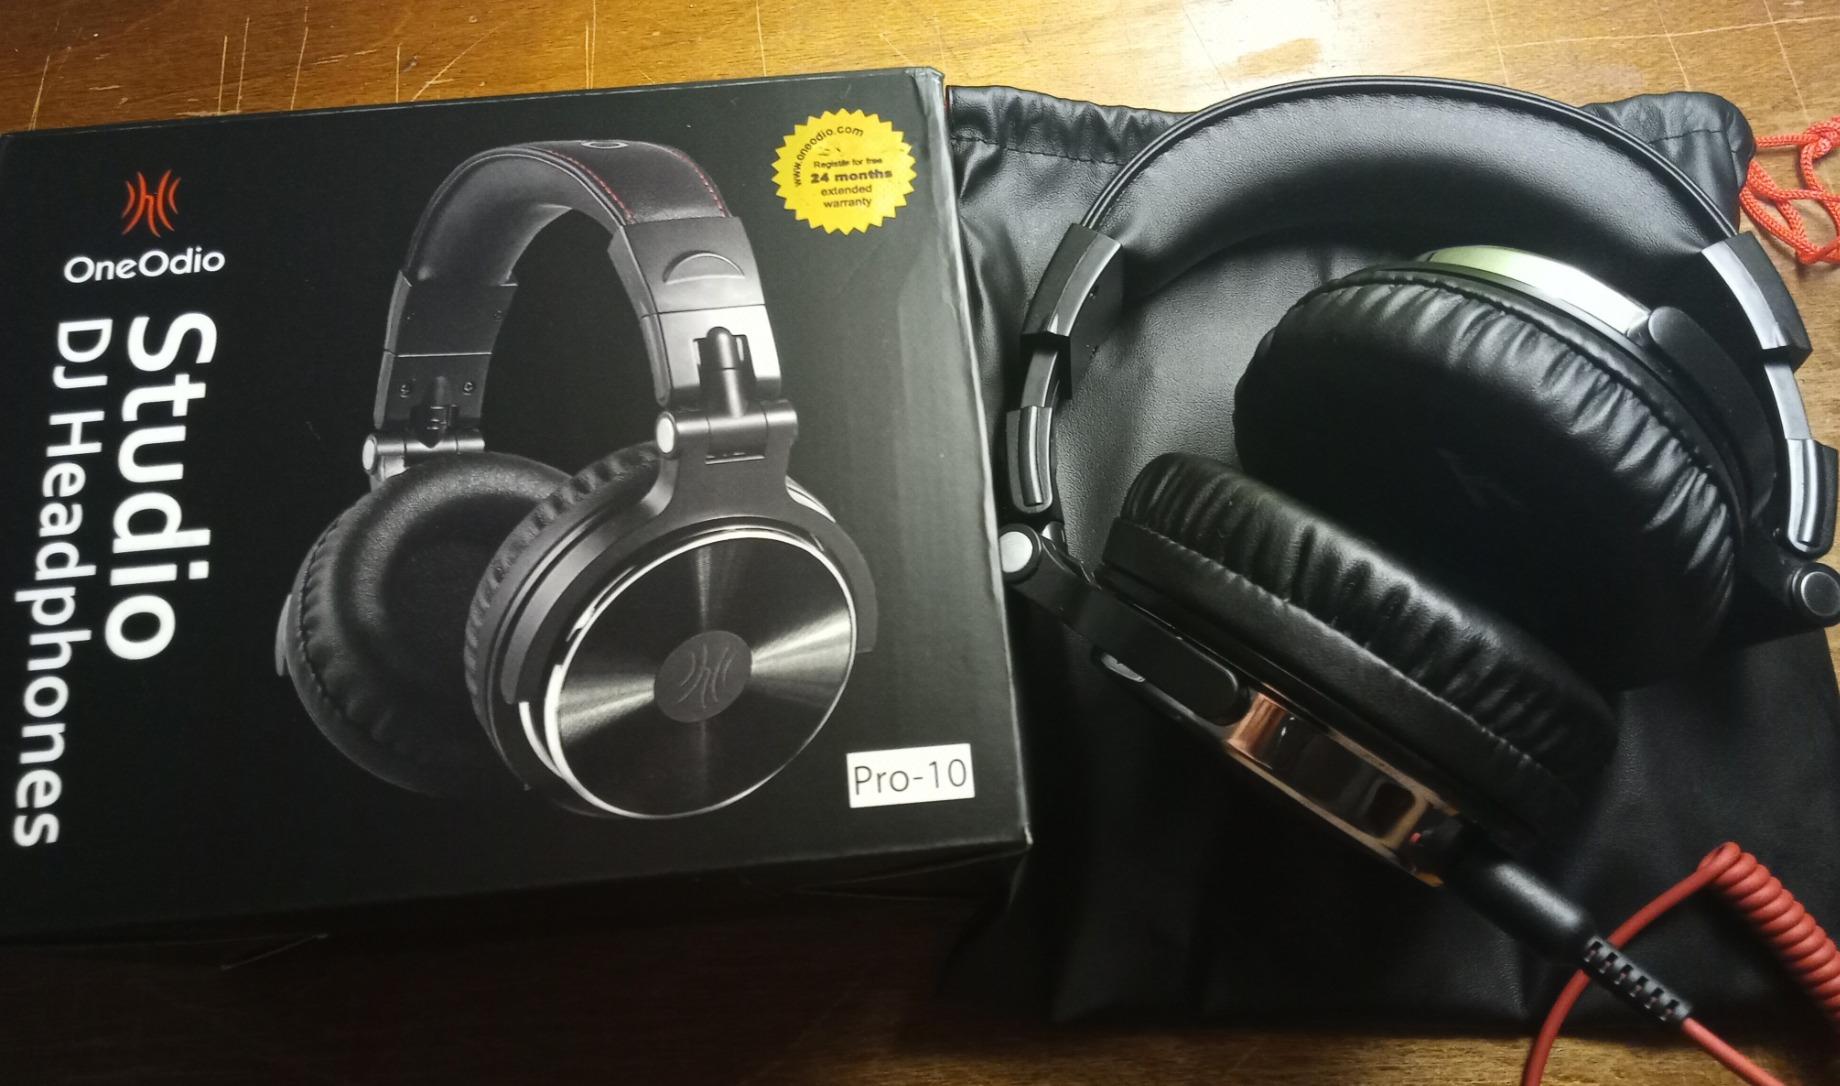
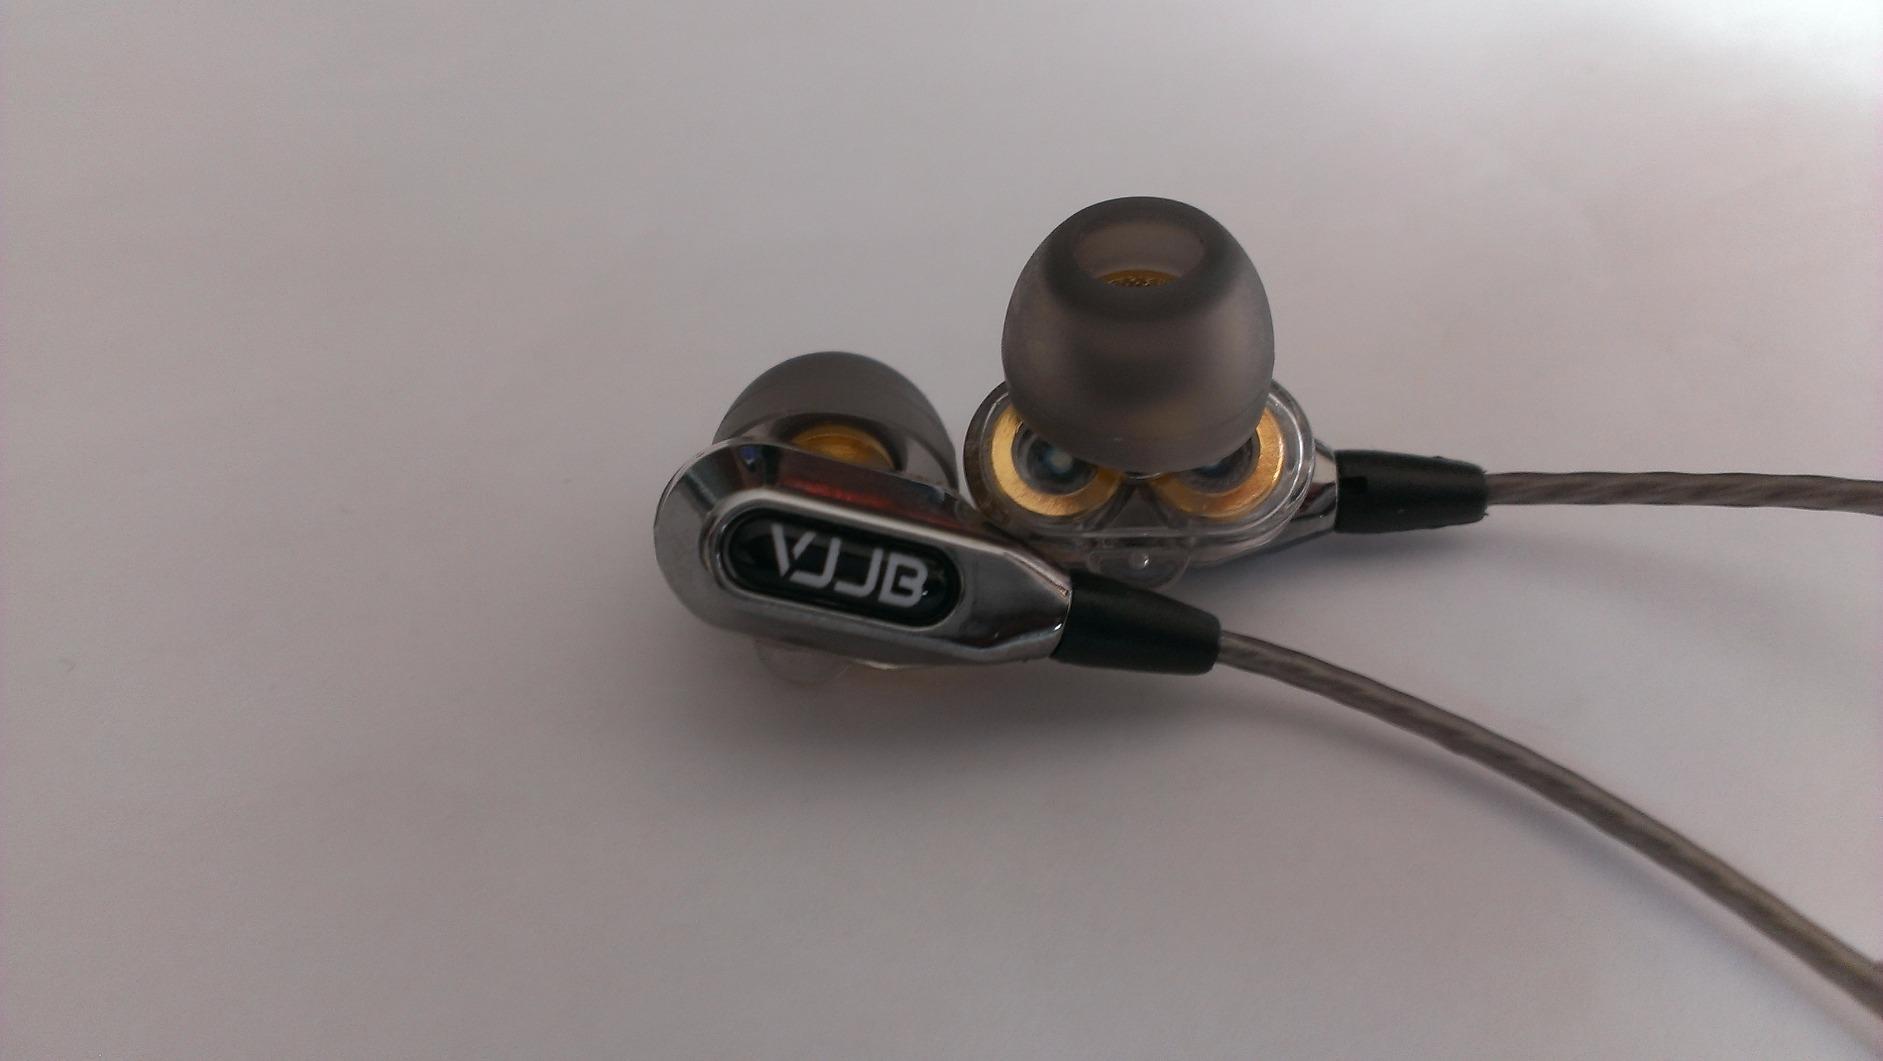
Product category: headphones
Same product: no